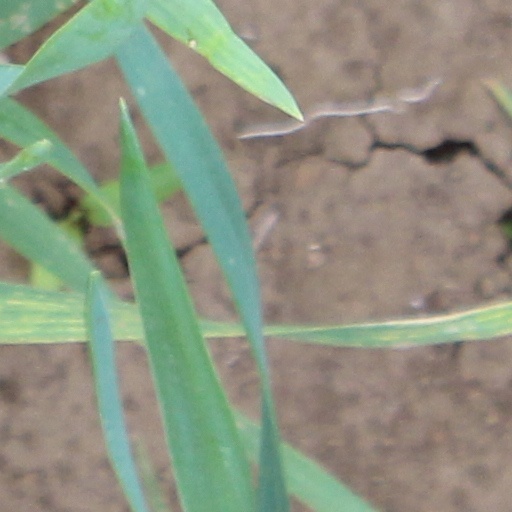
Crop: wheat